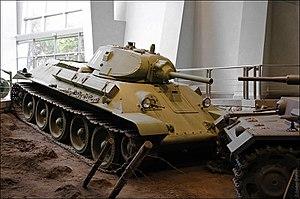
Le Musée d'Histoire de la Grande Guerre nationale de Biélorussie est un musée de Minsk, capitale de la Biélorussie. C'est un des plus grands musées de guerre au monde ; il regroupe une importante collection d'objets, uniformes, armes, photos, textes... datant de la Seconde Guerre mondiale. Ces témoignages évoquent la lutte de l'Armée rouge et des Biélorusses contre les Nazis et rappelle au visiteur que la Biélorussie fut un des lieux les plus sinistrés par la guerre.